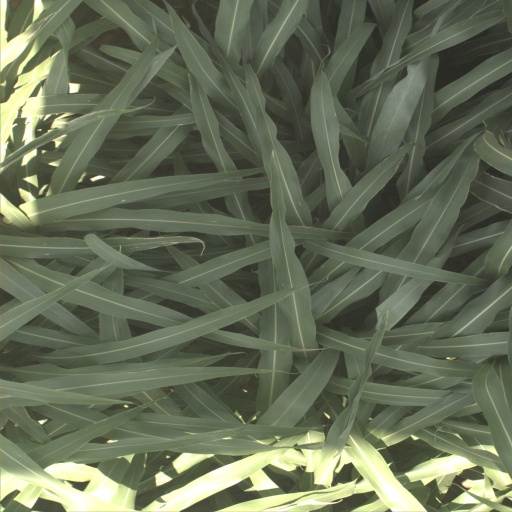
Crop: sorghum